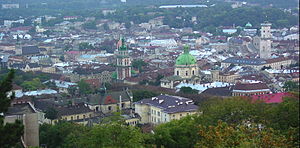
Ukraine / Politik
Udsigt over Lviv, den vigtigste by i det vestlige Ukraine.
Ukraine er et land i Østeuropa. Det grænser op til Rusland mod øst, Hviderusland mod nordvest, Polen, Ungarn og Slovakiet mod vest, Rumænien og Moldova mod sydvest, og Sortehavet og Det Azovske Hav mod henholdsvis syd og sydøst. Ukraine er i øjeblikket involveret i en territorialstridighed med Rusland over Krimhalvøen, som Rusland annekterede i 2014, men som Ukraine samt hovedparten af det internationale samfund anerkender som ukrainsk. Med Krimhalvøen har Ukraine et samlet areal på 603.628 kvadratkilometer, hvilket gør det til Europas største land. Ukraine er desuden verdens 46. største land. Ukraine har et indbyggertal på 42,5 millioner. Det er dermed det 32. folkerigeste land i verden.